Sky position (RA, Dec in degrees): 119.911, 9.216
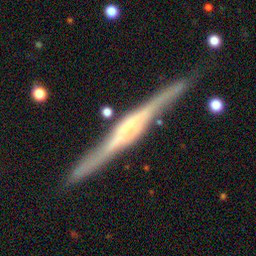
Galaxy morphology: Edge-on Galaxies with Bulge